Kraków Dome

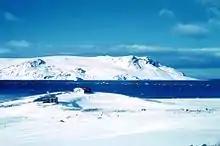
Kraków Dome viewed from across the Admiralty Bay

Kraków Dome is the ice dome covering Kraków Peninsula, King George Island, in the South Shetland Islands. The name "Kopula Krakowa" (Kraków Dome), after Kraków, the old capital of Poland, was applied to this feature by the Polish Antarctic Expedition, 1980.